Obama Boulevard

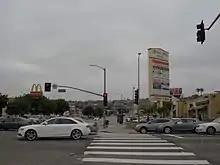
Baldwin Hills Shopping Center at Obama and La Brea boulevards

The former Rodeo Road's intersection with La Brea Avenue has been a commercial nexus since the mid-20th century, with the Baldwin Hills Shopping Center (not to be confused with the larger Baldwin Hills Crenshaw Plaza indoor mall) opening in 1954 with anchors Safeway, Clark's Drug Store (later became Sav-On Drugs in 1995) and J. J. Newberry; today the anchor tenants are Ralphs supermarket and CVS Pharmacy. The La Cienega–Rodeo Shopping Center had the Fedco warehouse club as an anchor, and is now anchored by Target. From the intersection of Obama and Crenshaw Boulevards, a commercial strip stretches down Crenshaw Boulevard to the Baldwin Hills Crenshaw Plaza.